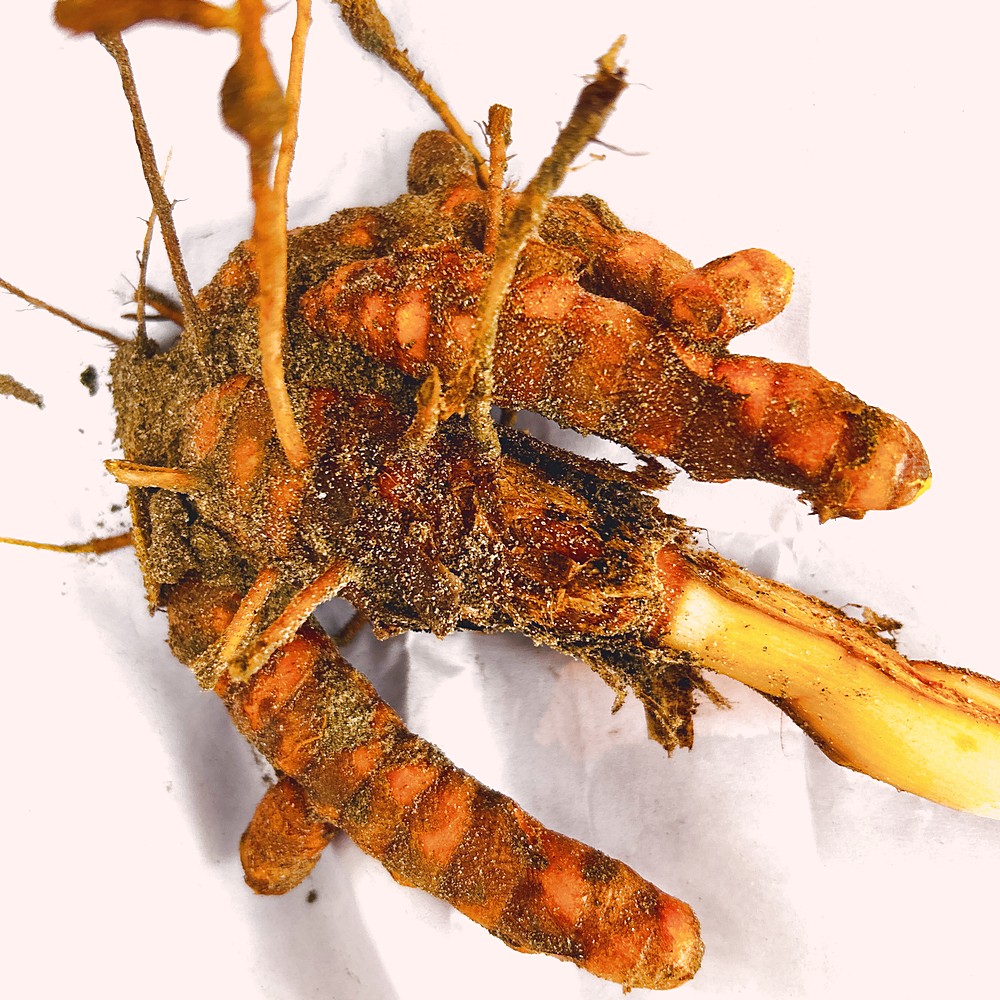
Label: Rhizome Healthy Root